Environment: real
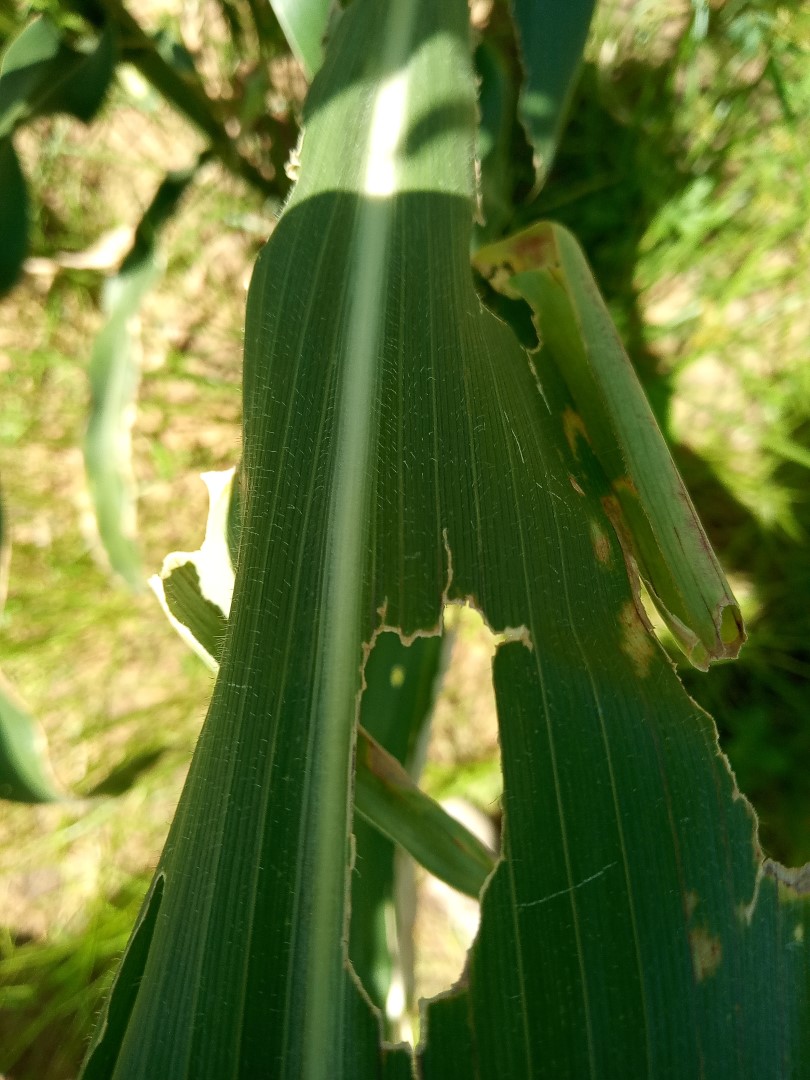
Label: fall_armyworm